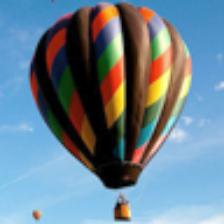
Label: NonHuman